Operation Enduring Freedom – Horn of Africa

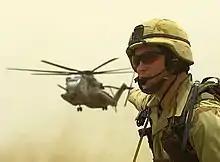
Marines from the 22nd Marine Expeditionary Unit participate in a long-range deployment exercise from the amphibious assault ship USS Wasp (LHD 1) into Djibouti, August 2002.

Operation Enduring Freedom has had related activities in the Horn of Africa.